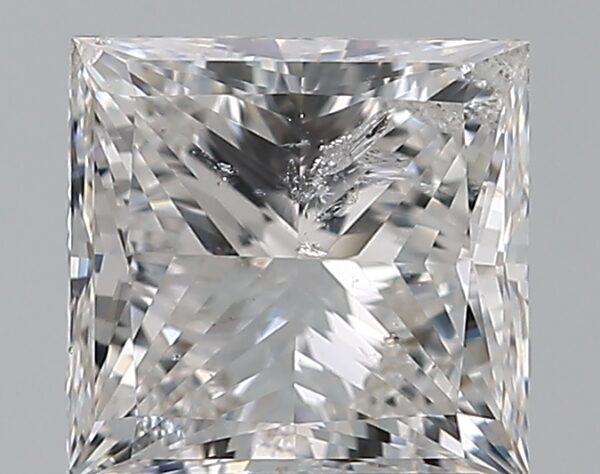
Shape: princess
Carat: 1.51
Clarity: SI2
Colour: F
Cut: EX
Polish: VG
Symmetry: VG
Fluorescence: N
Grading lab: IGI
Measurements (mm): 6.25 x 6.09 x 4.31